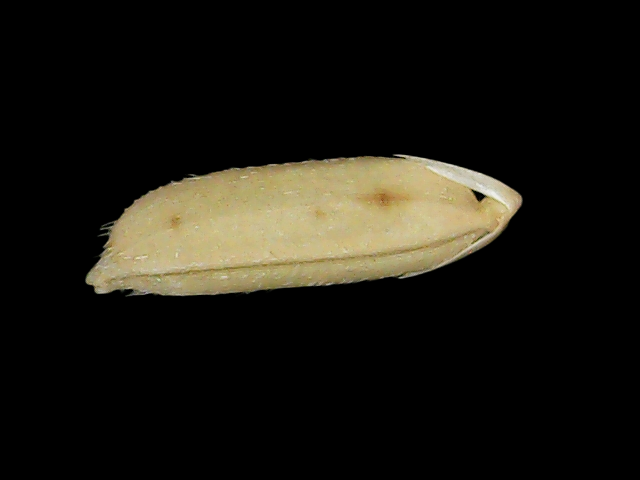
Rice variety: Br23